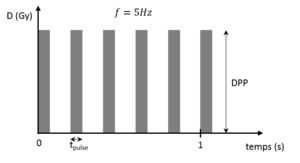
Illustration de la dose délivrée par un accélérateur linéaire de particules. DPP est la dose par impulsion f est la fréquence des impulsions
Dans le domaine de la radioprotection, le débit de dose mesure la dose absorbée par unité de temps.